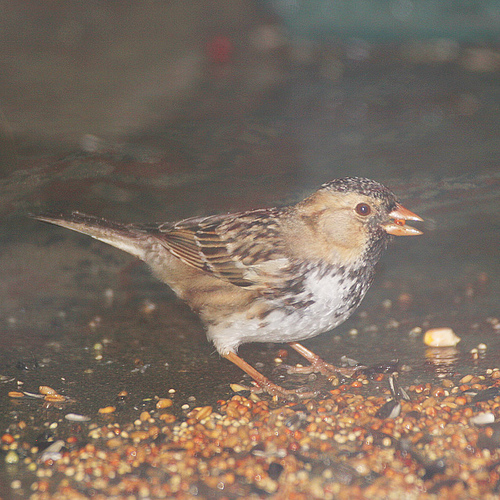
this is a speckled black, brown and cream bird with a strong, sharp, short bill.
this little bird is speckled with white and black on its breast, and tan and white and black on the rest of its body.
this bird has a short point sharp brown bill along with a white belly, and spotted grey breast.
this bird is brown and white in color with a brown beak, and brown eye rings.
this small, sharp-beaked brown bird features darker brown stripes along its feathers, and it also has a white underbelly.
this particular bird has a white belly and black and tan chest and sides
this bird is brown with white and has a very short beak.
the small bird is brown in color with a bright orange beak.
this bird has wings that are brown and has a yellow billa tan bird with spalshes of dark brown on the back and a white belly .
Species: Harris Sparrow